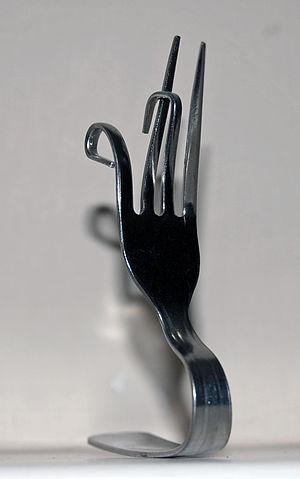
La torsion de cuillère est la déformation apparente d'objets, en général des couverts en métal, sans utiliser la force physique ou avec moins de force physique qu'il ne devrait être nécessaire. C'est une forme répandue d'illusionnisme, et on utilise bon nombre de méthodes pour produire cette illusion.